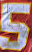
Number: 5